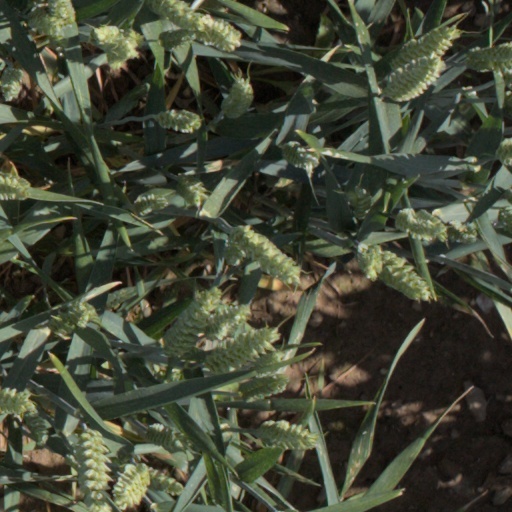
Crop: wheat